I.Ae.32 Chingolo

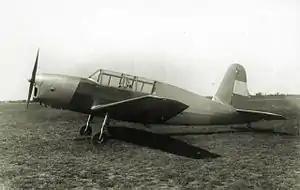

The I.Ae.32 "Chingolo" (named after the South American bird) was a civil trainer, touring and aerobatic aircraft developed in Argentina in the 1940s. It was designed by Sandro Gorissenso and developed by the Instituto Aerotécnico for manufacture by the company “Mario Vicente Construcciones Aeronáuticas” in Córdoba Province as an initiative under President Juan Perón's first five year plan.